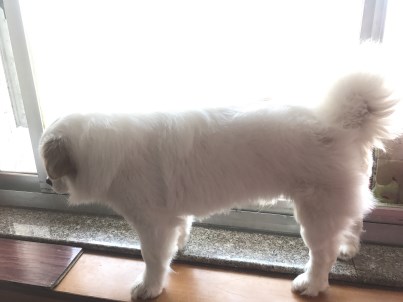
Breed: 480-n000125-Pekinese